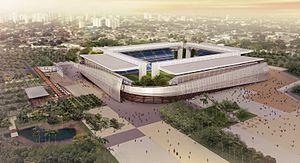
L'Arena Pantanal est un stade de football situé à Cuiabá dans l'État brésilien du Mato Grosso. Construit en remplacement de l'Estádio José Fragelli, il accueille en 2014 des rencontres de la Coupe du monde, il est conçu pour accueillir 42 968 spectateurs